Jackie Gleason

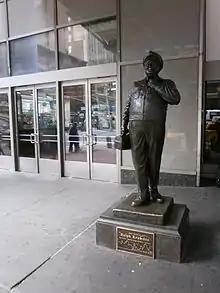
Ralph Kramden statue at the Port Authority Bus Terminal in Manhattan

In 1978, he suffered chest pains while touring in the lead role of Larry Gelbart's play "Sly Fox" and later underwent triple-bypass surgery.